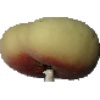
Label: peach_flat